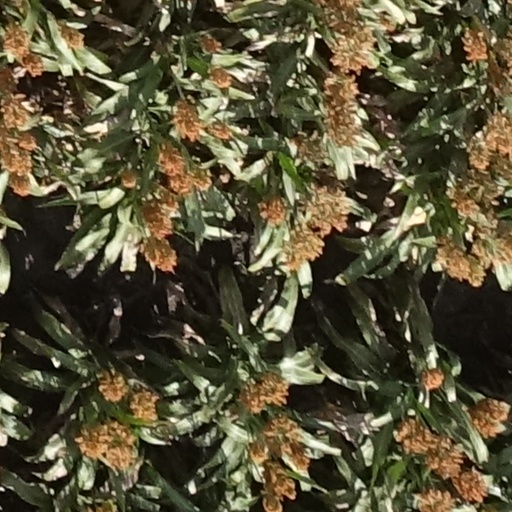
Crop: sorghum